Undine (Columbia River sternwheeler)

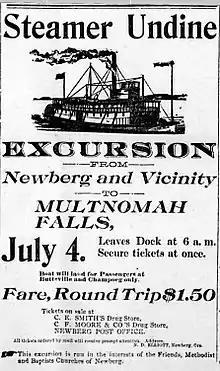
Advertisement for excursion on Undine, placed June 24, 1898.

In May 1890, "Undine" could be chartered for $250 for an excursion from Portland to Oregon City, Oregon. Other boats could be hired for much less. An excursion ticket in May 1890 cost $1.00. On a school excursion on the evening of Monday, May 19, 1890 from Portland to Oregon City, Undine carried 450 passengers, of which there were about 300 who paid fares.